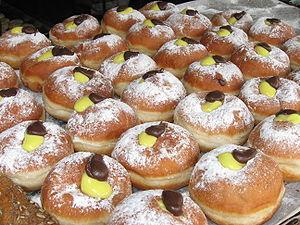
Les gogoși ou gogoașă au singulier, sont l'un des desserts les plus populaires en Roumanie. Les gogoși sont une sorte de beignets qui peuvent se manger natures, saupoudrés de sucre, ou bien fourrés d'une compote de pommes, de confiture de cerise, de crème à la vanille, de chocolat ou également de fromage frais.